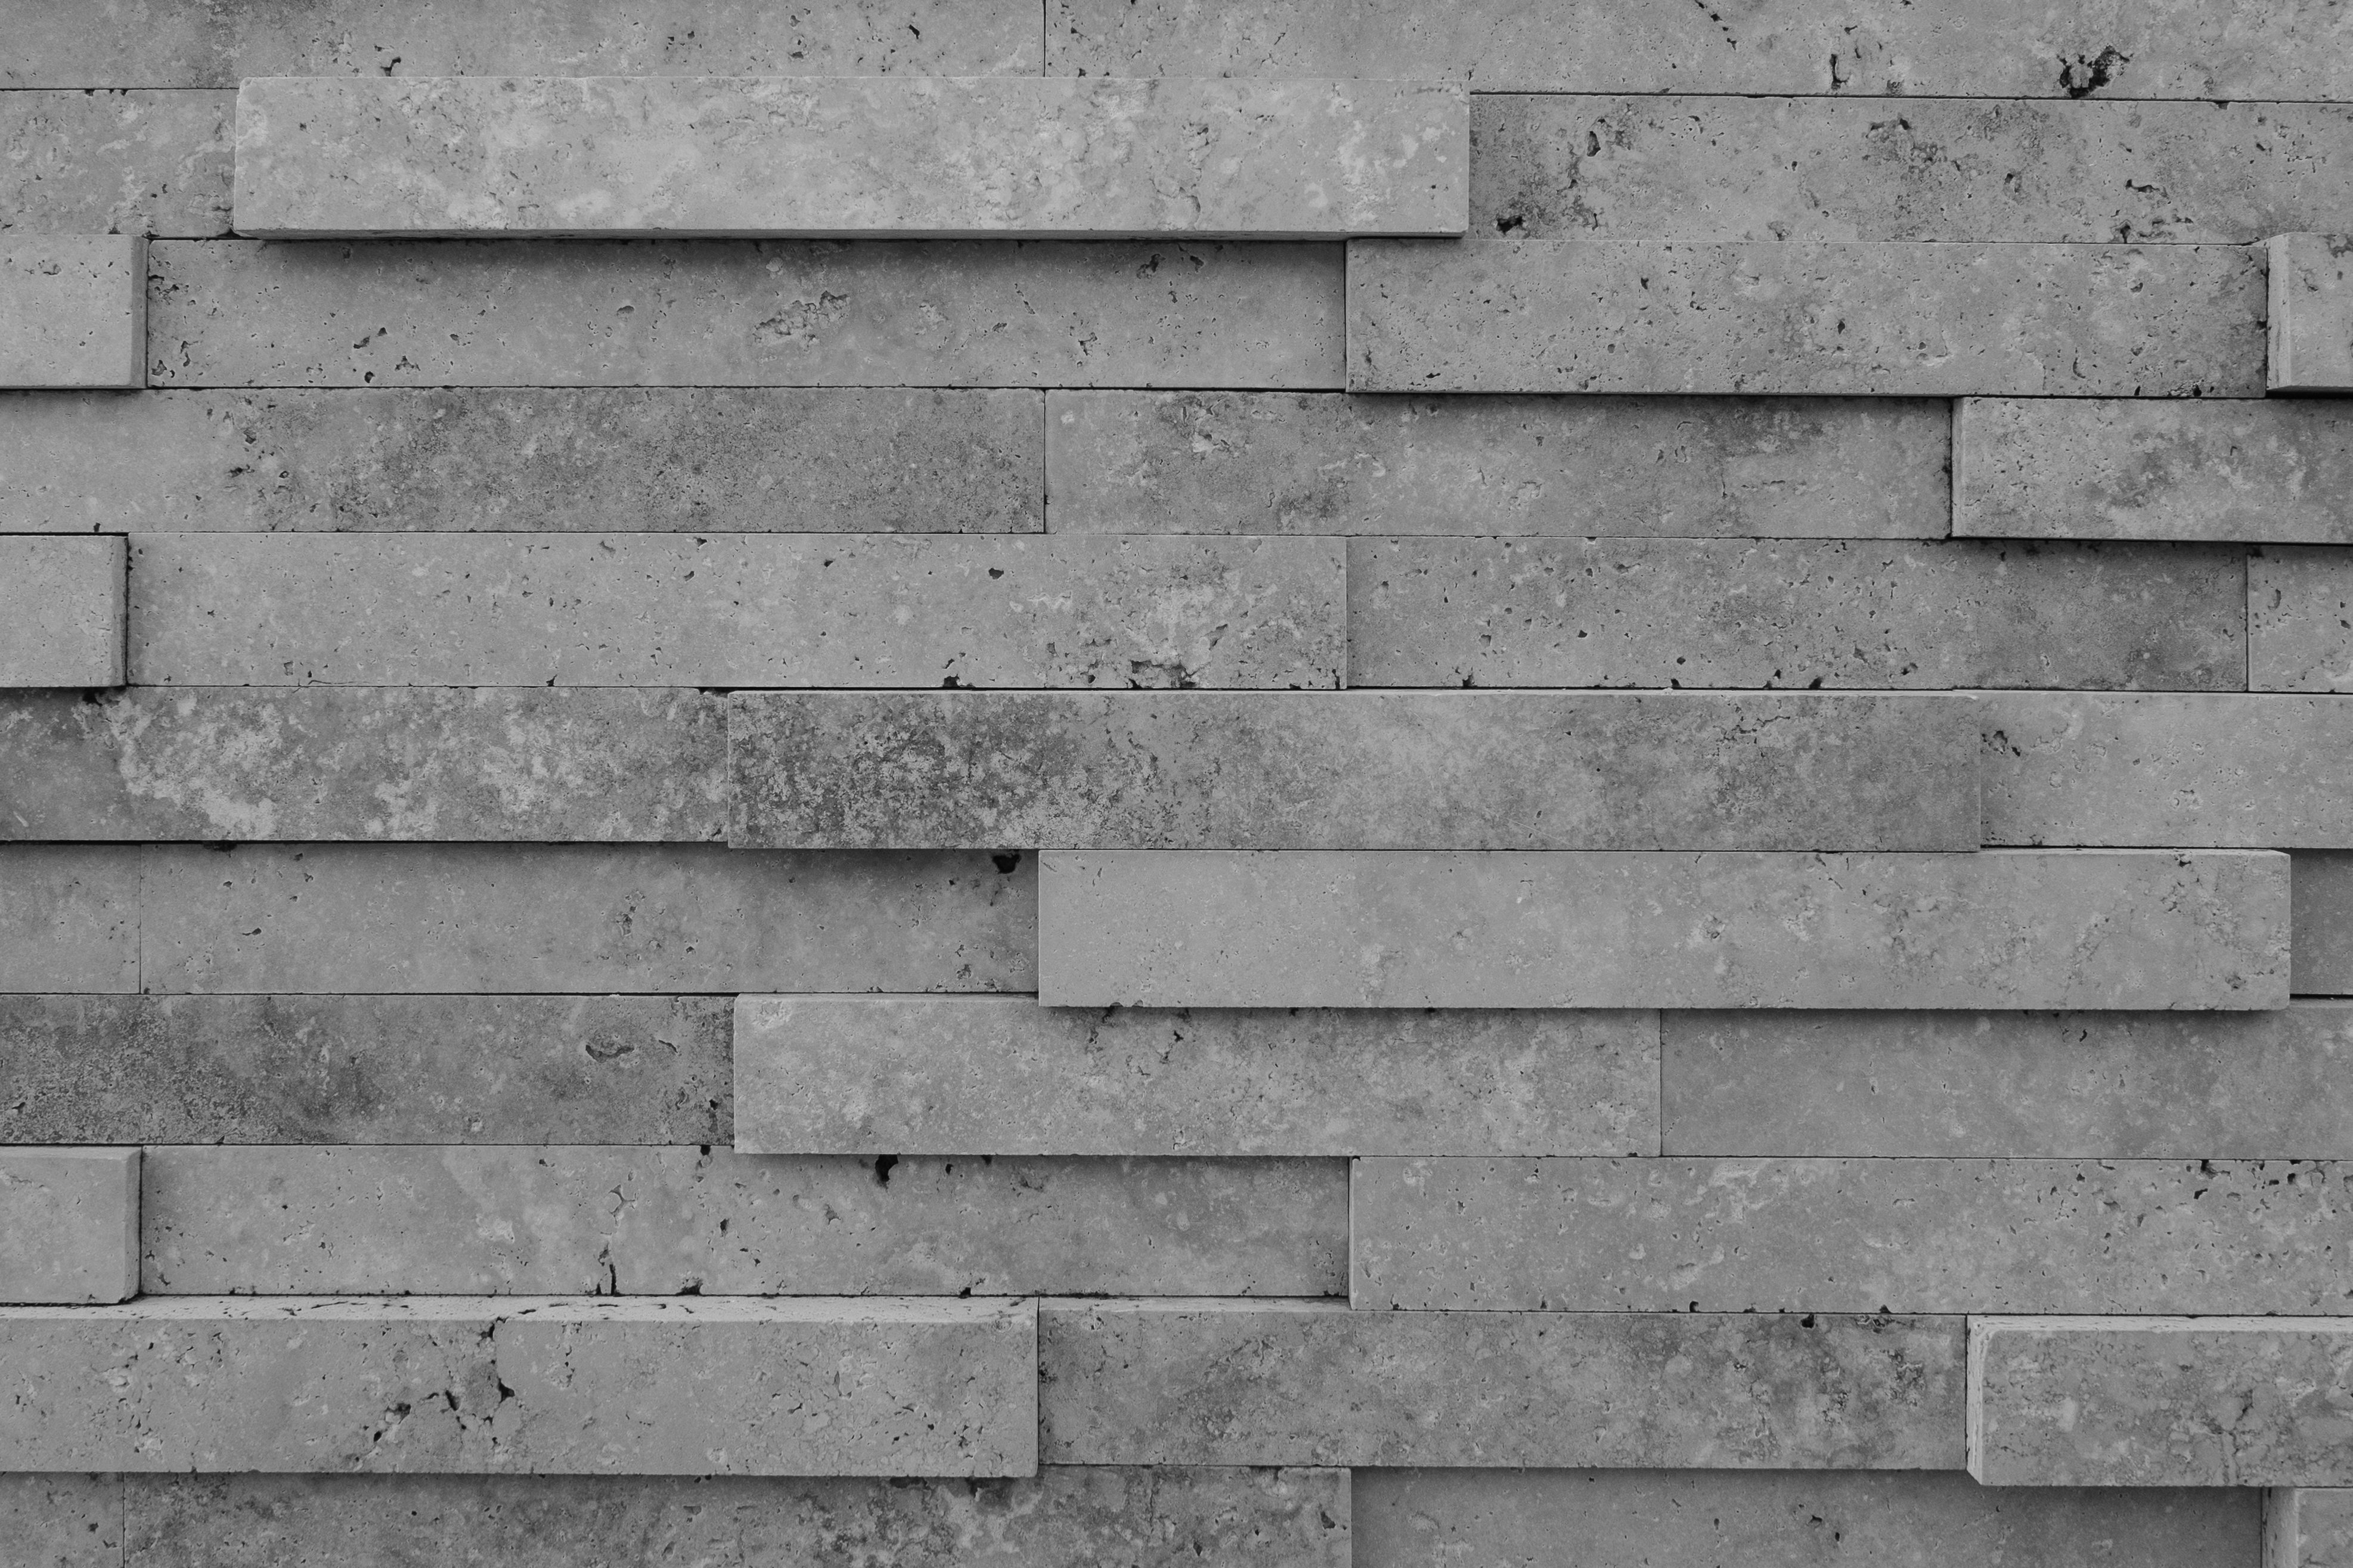
black and white, structure, wood, white, texture, floor, building, old, wall, rustic, line, facade, stone wall, monochrome, brick, material, grey, stones, background, bricks, marble, paving, brickwork, masonry, monochrome photography